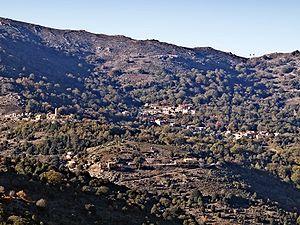
Pioggiola est une commune française située dans la circonscription départementale de la Haute-Corse et le territoire de la collectivité de Corse. Elle appartient à l'ancienne piève de Giussani.